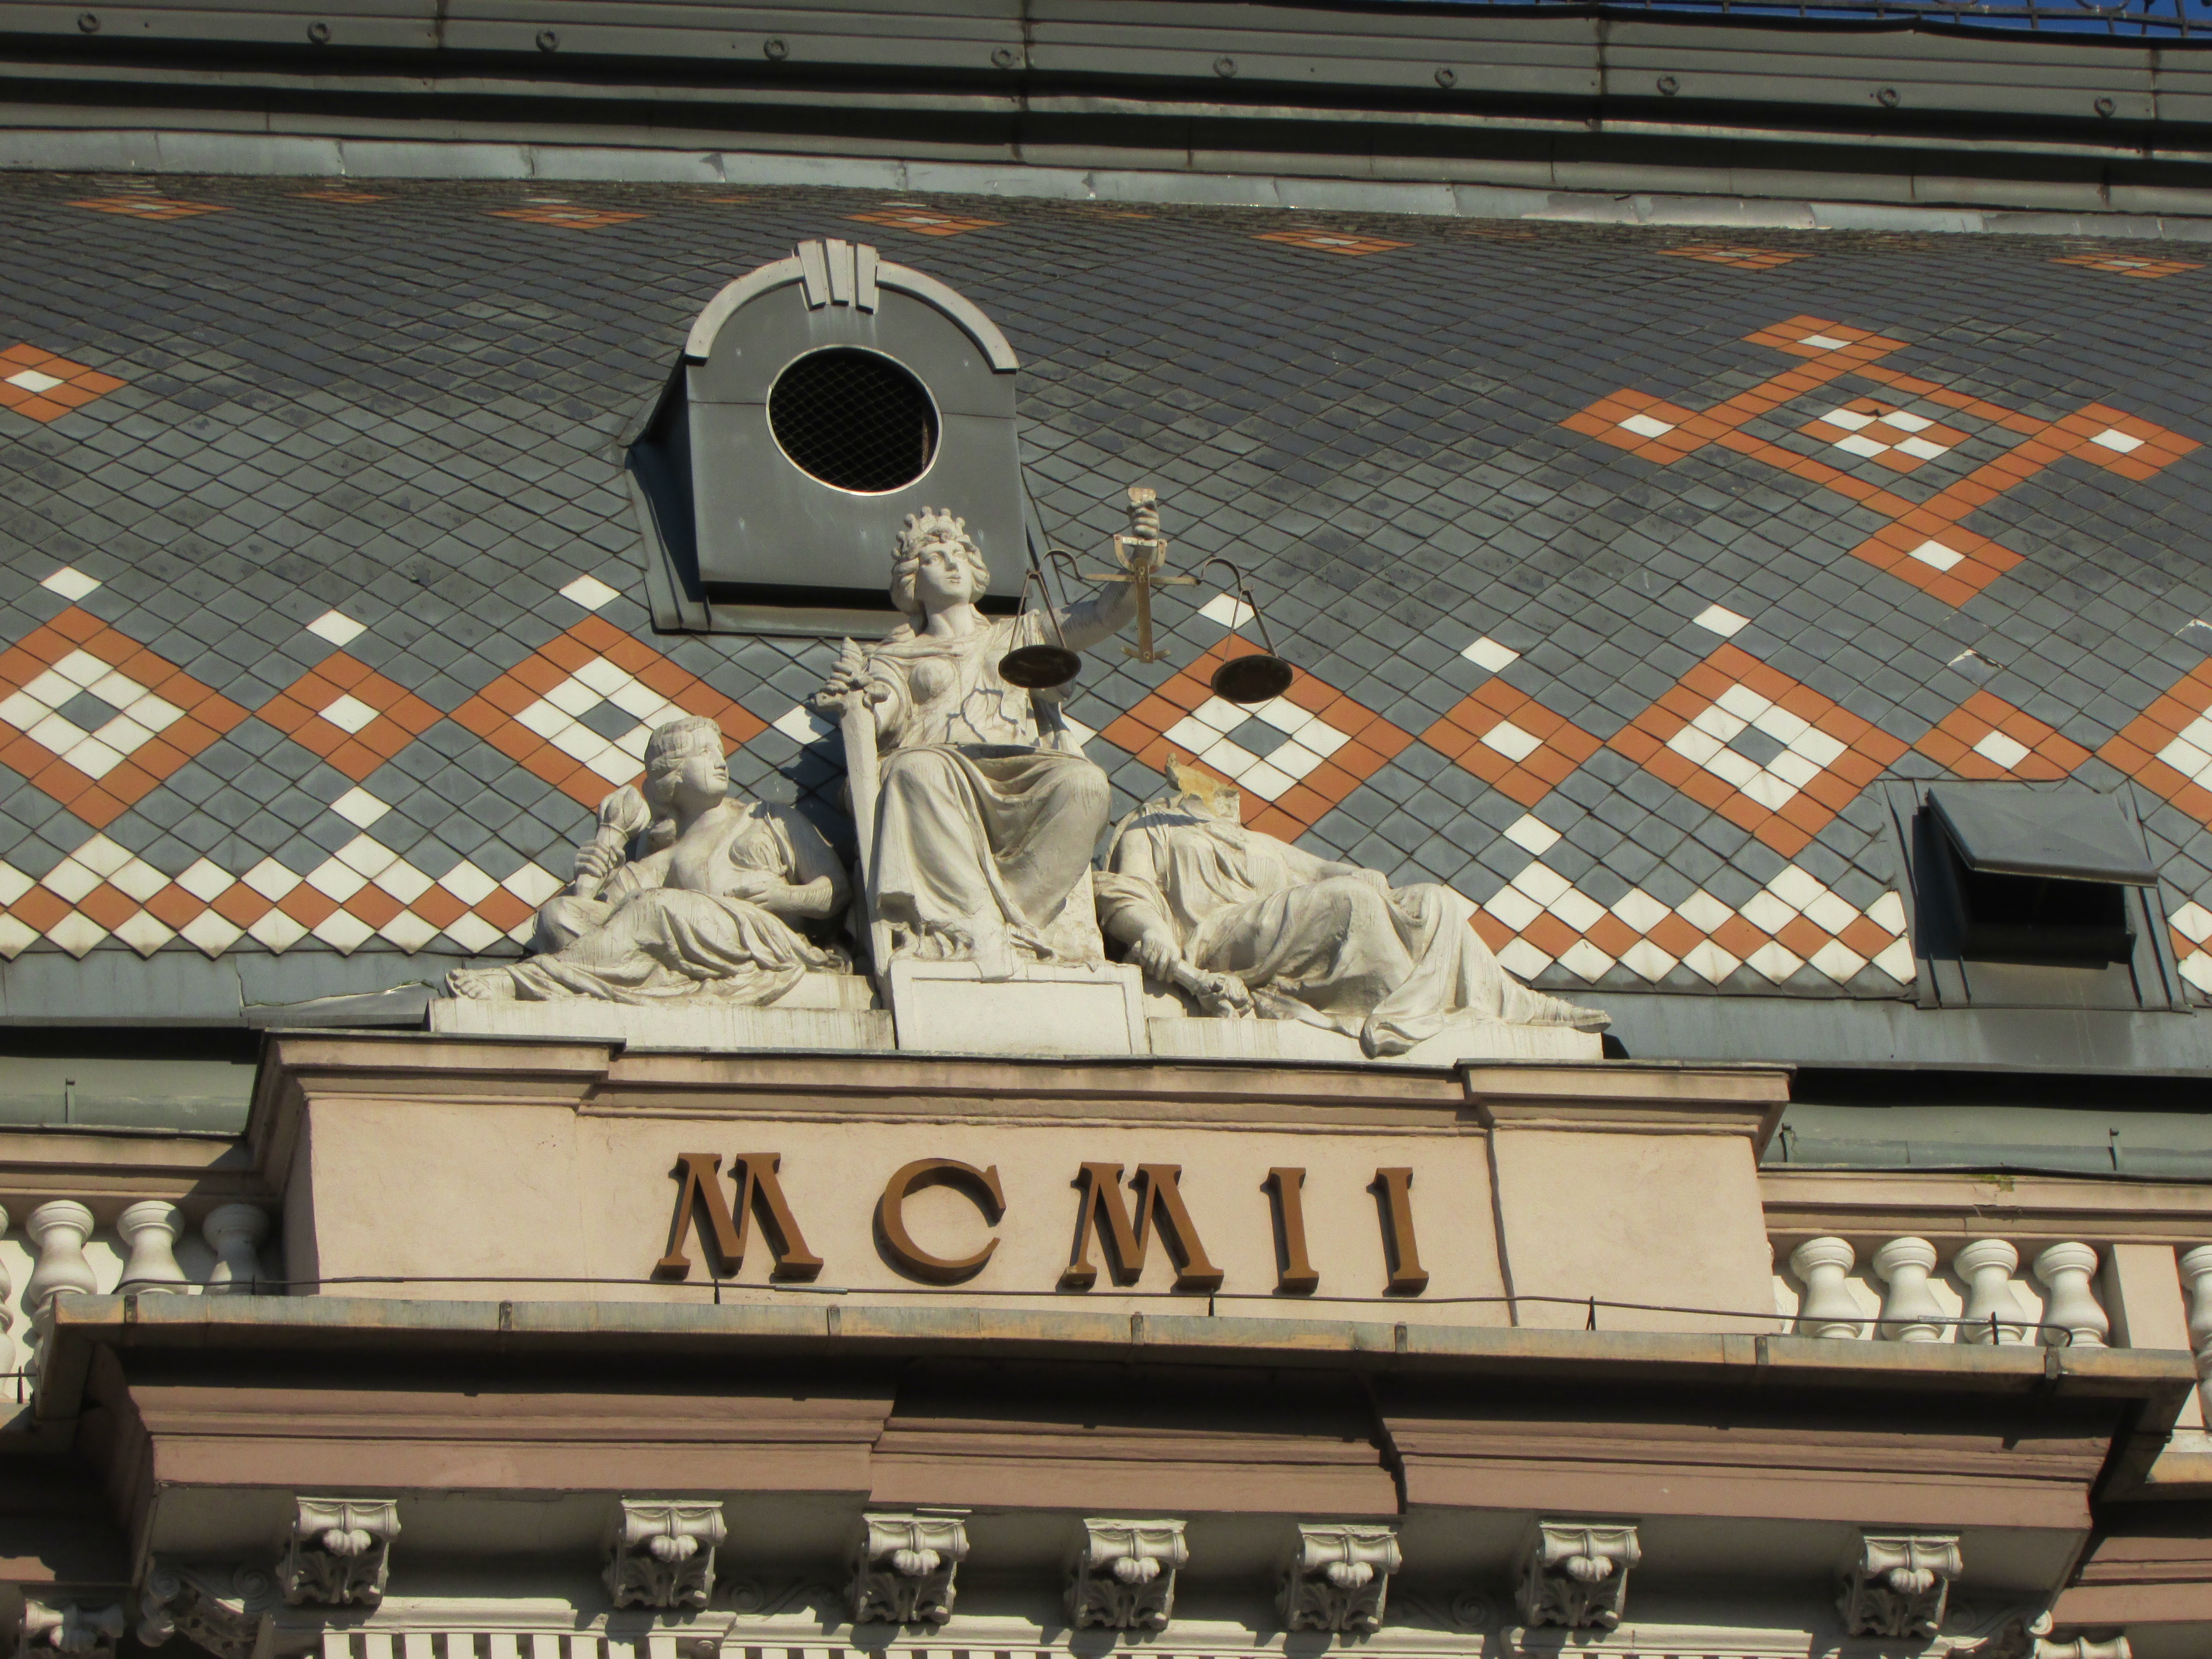
city, vehicle, old town, buildings, romania, screenshot, transylvania, the fa ade, cluj napoca